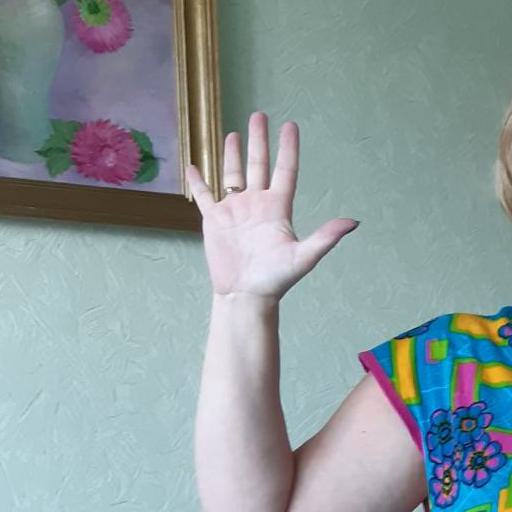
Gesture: palm